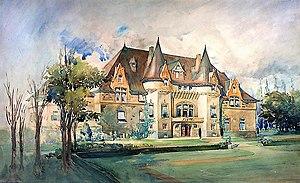
Cet article recense les lieux patrimoniaux de la région administrative de Montréal inscrit au répertoire des lieux patrimoniaux du Canada, qu'ils soient de niveau provincial, fédéral ou municipal.